Ellerslie railway station

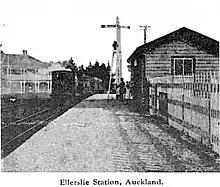
Ellerslie railway station about 1892

The station was on the railway line between Auckland and Onehunga via Newmarket, Ellerslie and Penrose, built by Brogden & Co. Completion was delayed by bankruptcy of a sub contractor. A trial passenger run was made on 24 October 1873 and, in November, passengers were carried to a point near the cricket ground, though there was no station. A temporary platform was then built. However, it wasn't until 20 December 1873 that the line opened with great public celebration, though only 15 travelled on the first timetabled train. Ellerslie wasn't shown in the timetable of the initial 3 trains each way, though special trains to Ellerslie Racecourse were advertised at the same time. The service was increased to 4 each way in January 1874. Brogdens ran the railway until 30 April 1874, when New Zealand Railways Department (NZR) took over. In 1875 Ellerslie was shown as a stop for Sunday trains only.